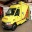
Label: ambulance